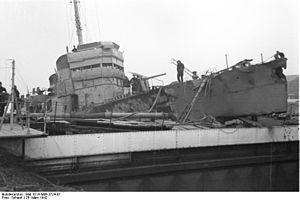
L’opération Chariot fut une attaque britannique pendant la Seconde Guerre mondiale sur le port de Saint-Nazaire. Elle fut menée par les Combined Operations de Lord Mountbatten, afin de rendre inutilisables certains équipements du port et en particulier la forme Joubert, faisant de Saint-Nazaire le seul port de France à pouvoir accueillir le Tirpitz, plus gros cuirassé de la Marine allemande encore en service à ce moment-là.